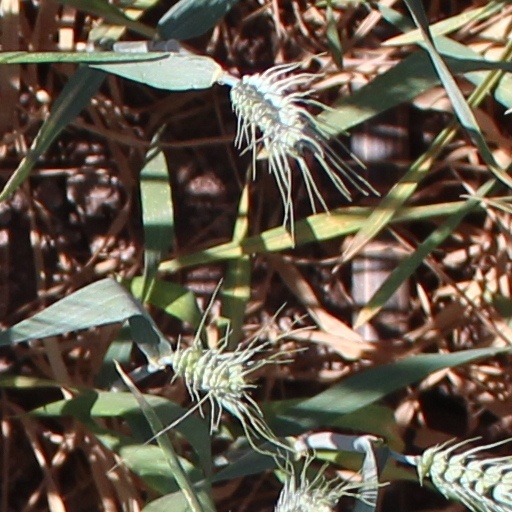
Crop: wheat